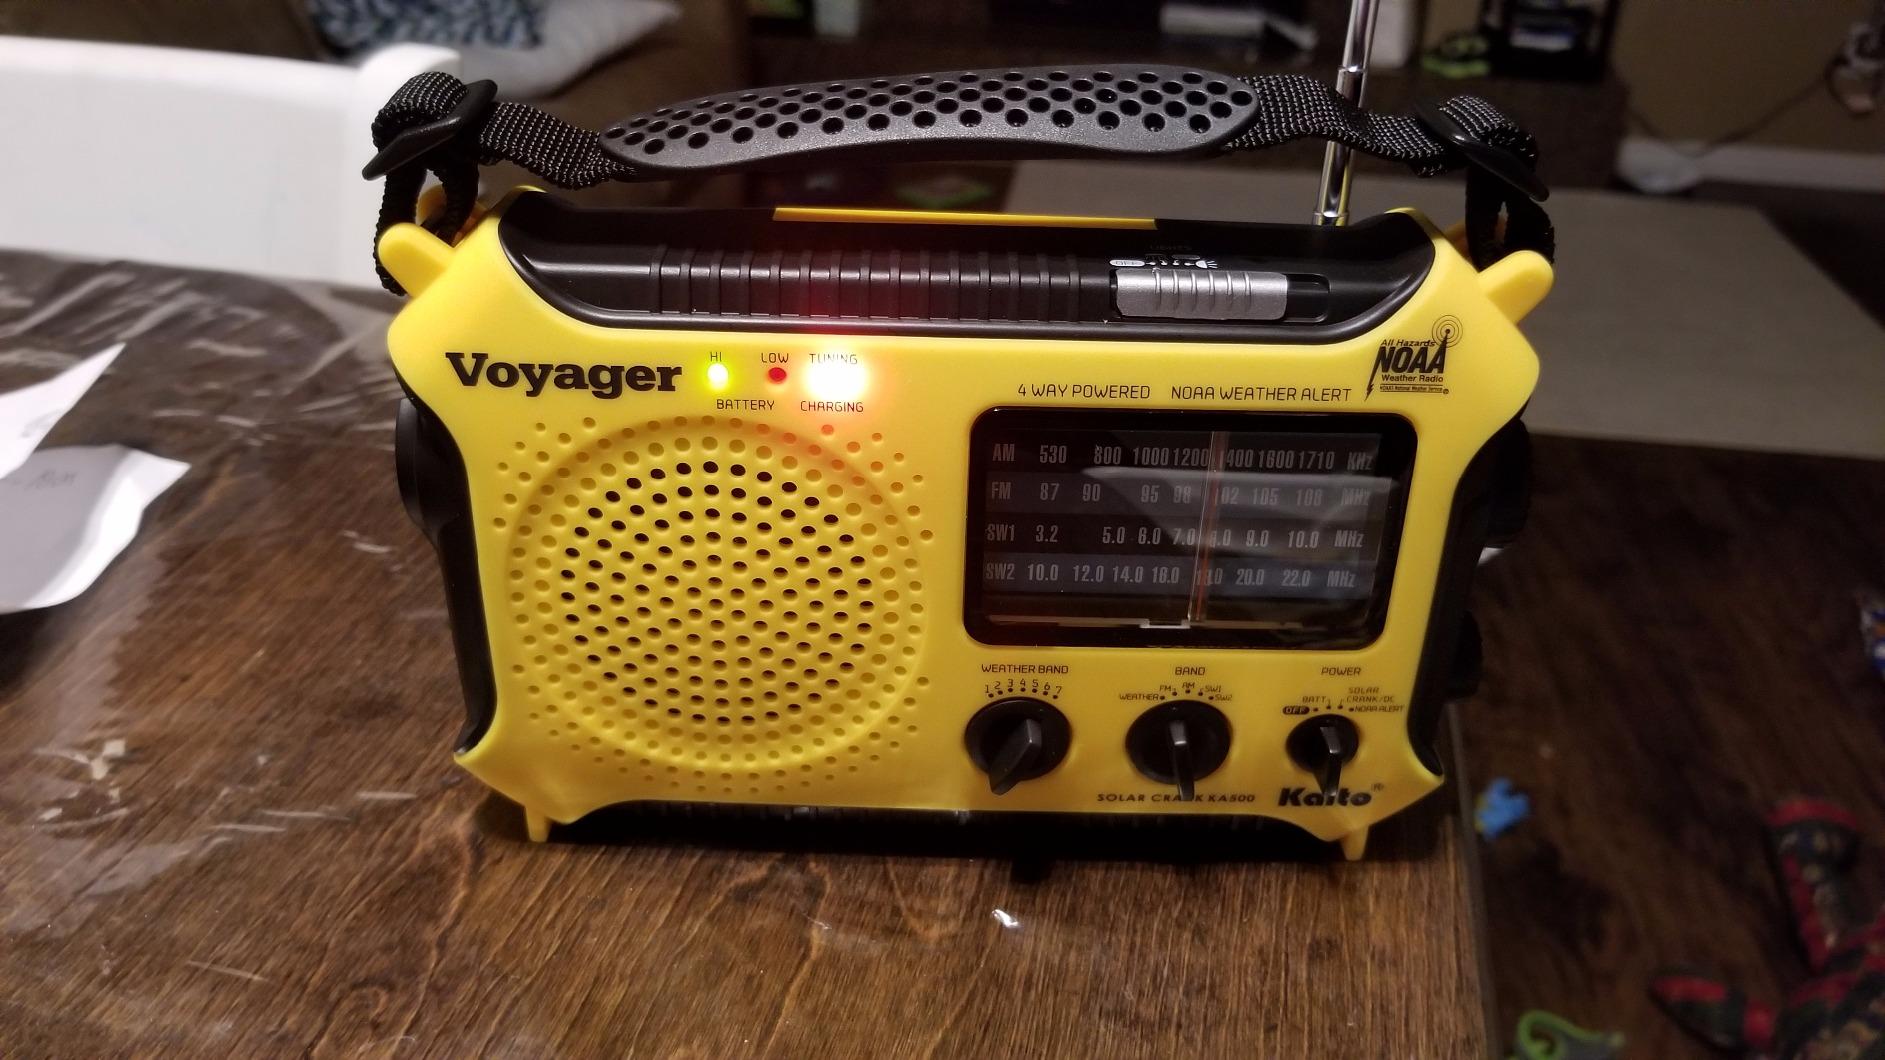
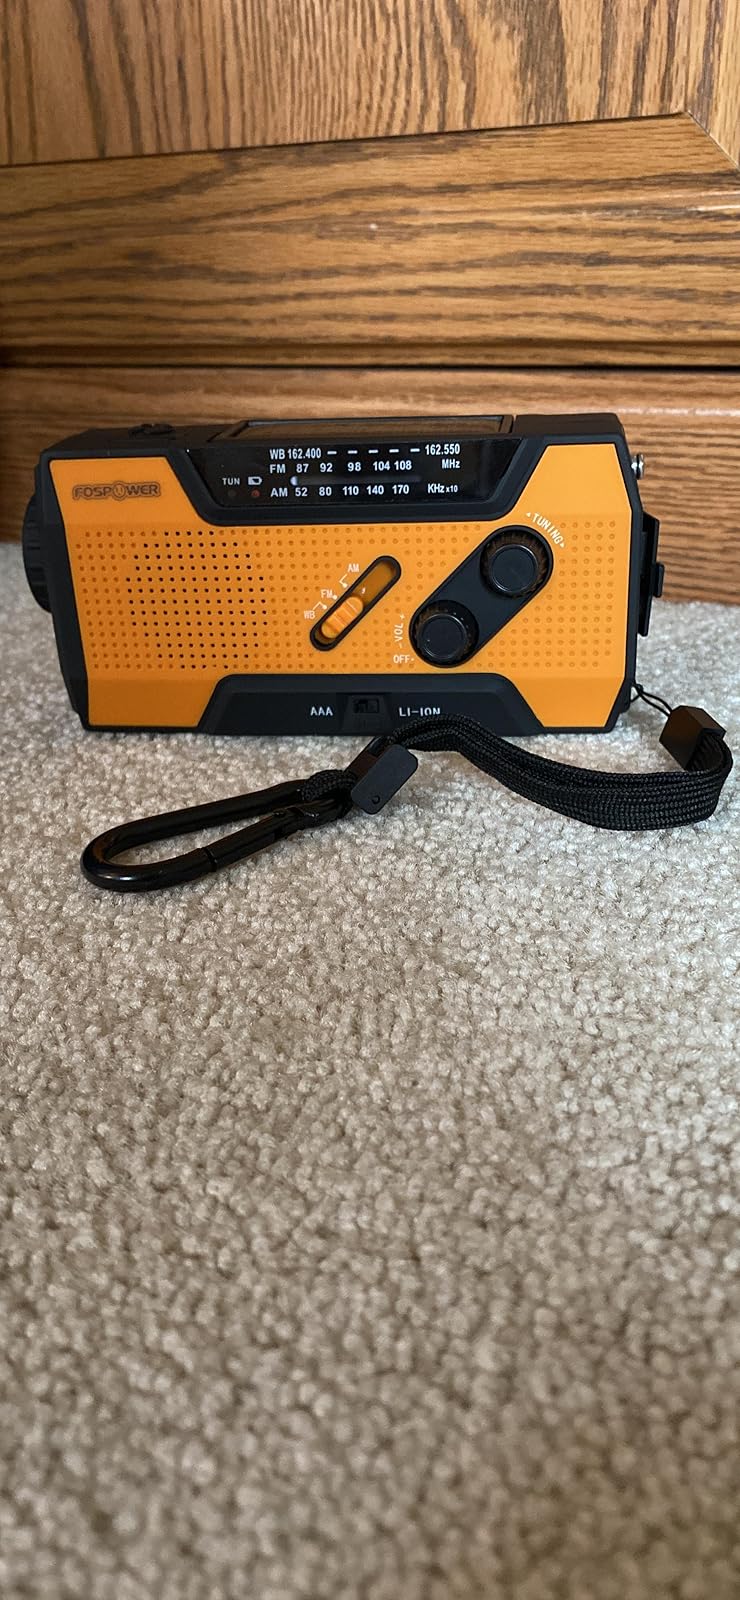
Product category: radio
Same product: no